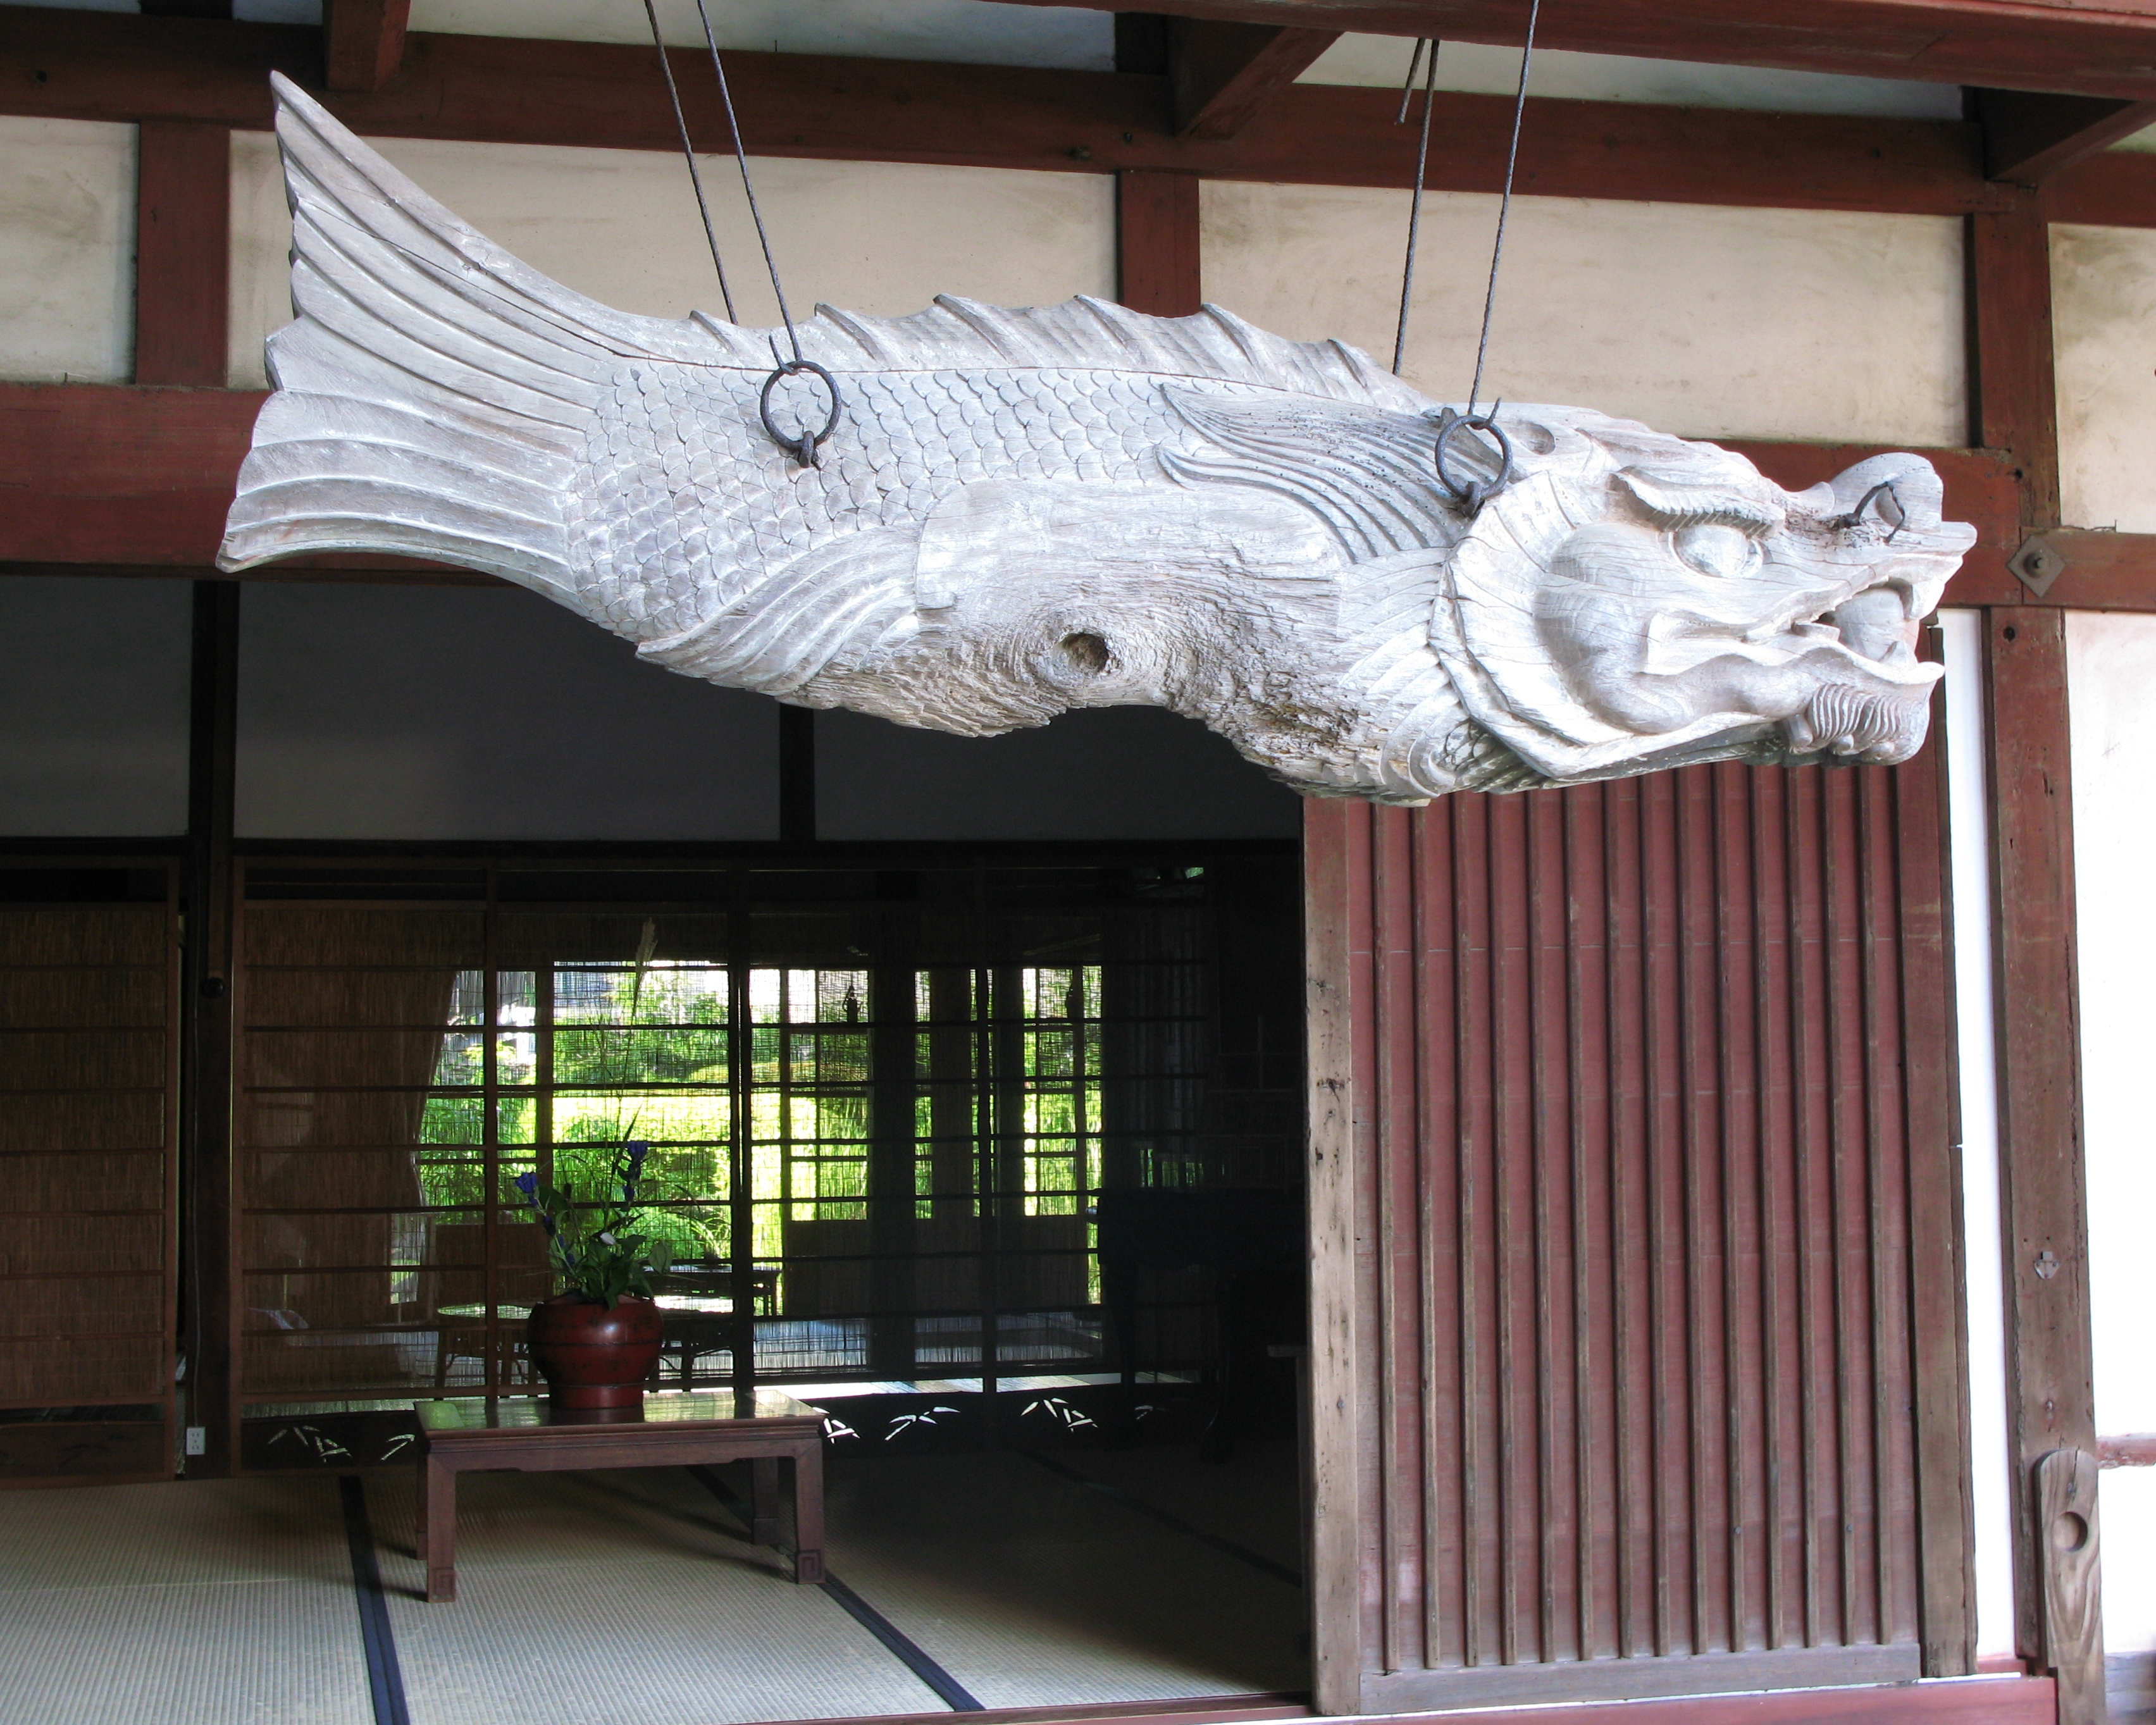
architecture, wood, old, bell, meal, high, interior design, art, japanese, nagasaki, style, hires, traditional, hi, res, resolution, tatami, g7, window covering, window treatment